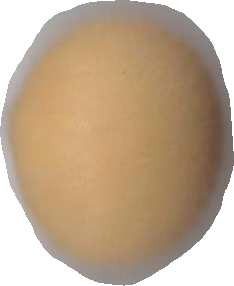
Variety: Grobogan